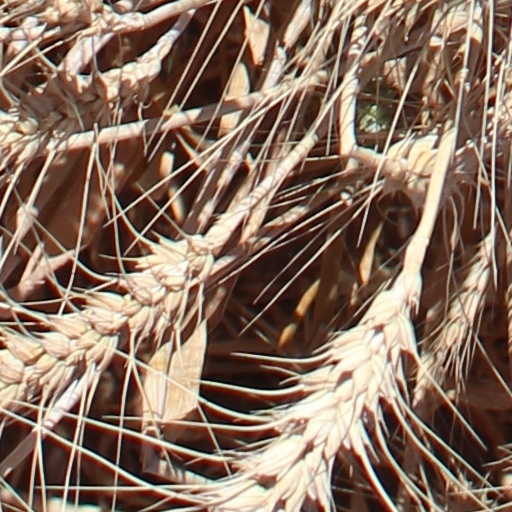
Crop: wheat